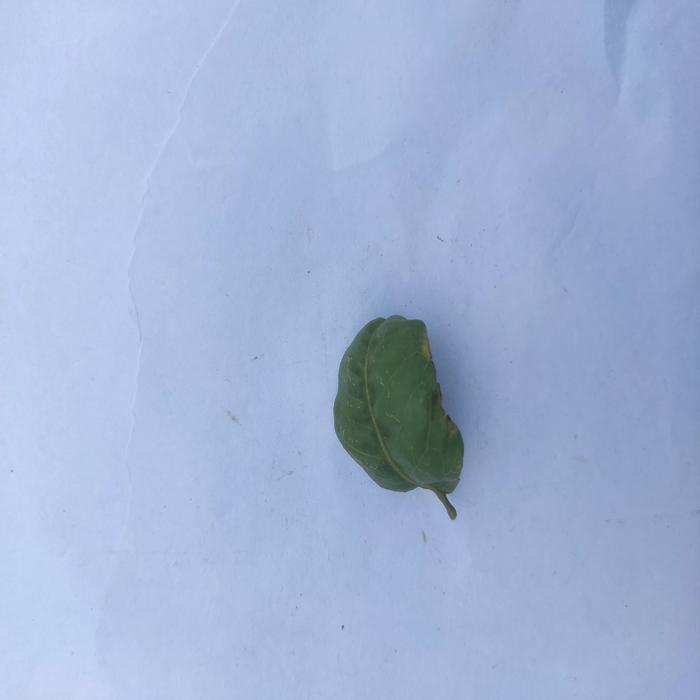
Crop: Aegle Marmelos
Leaf condition: Leaf_Curl